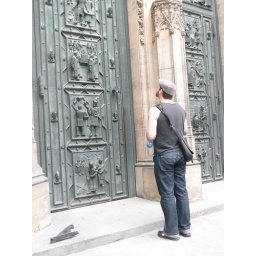
inside the castle. that's a door on a church built in 900 nickety noo.